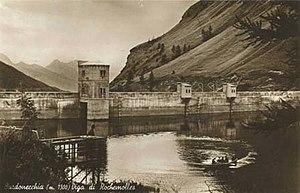
Rochemolles est une ancienne communauté des escartons du Briançonnais, une ancienne commune de la province de Suse du royaume de Sardaigne, de l'arrondissement de Suse du département du Pô du Premier Empire français, de la circonscription de Suse du royaume d'Italie.